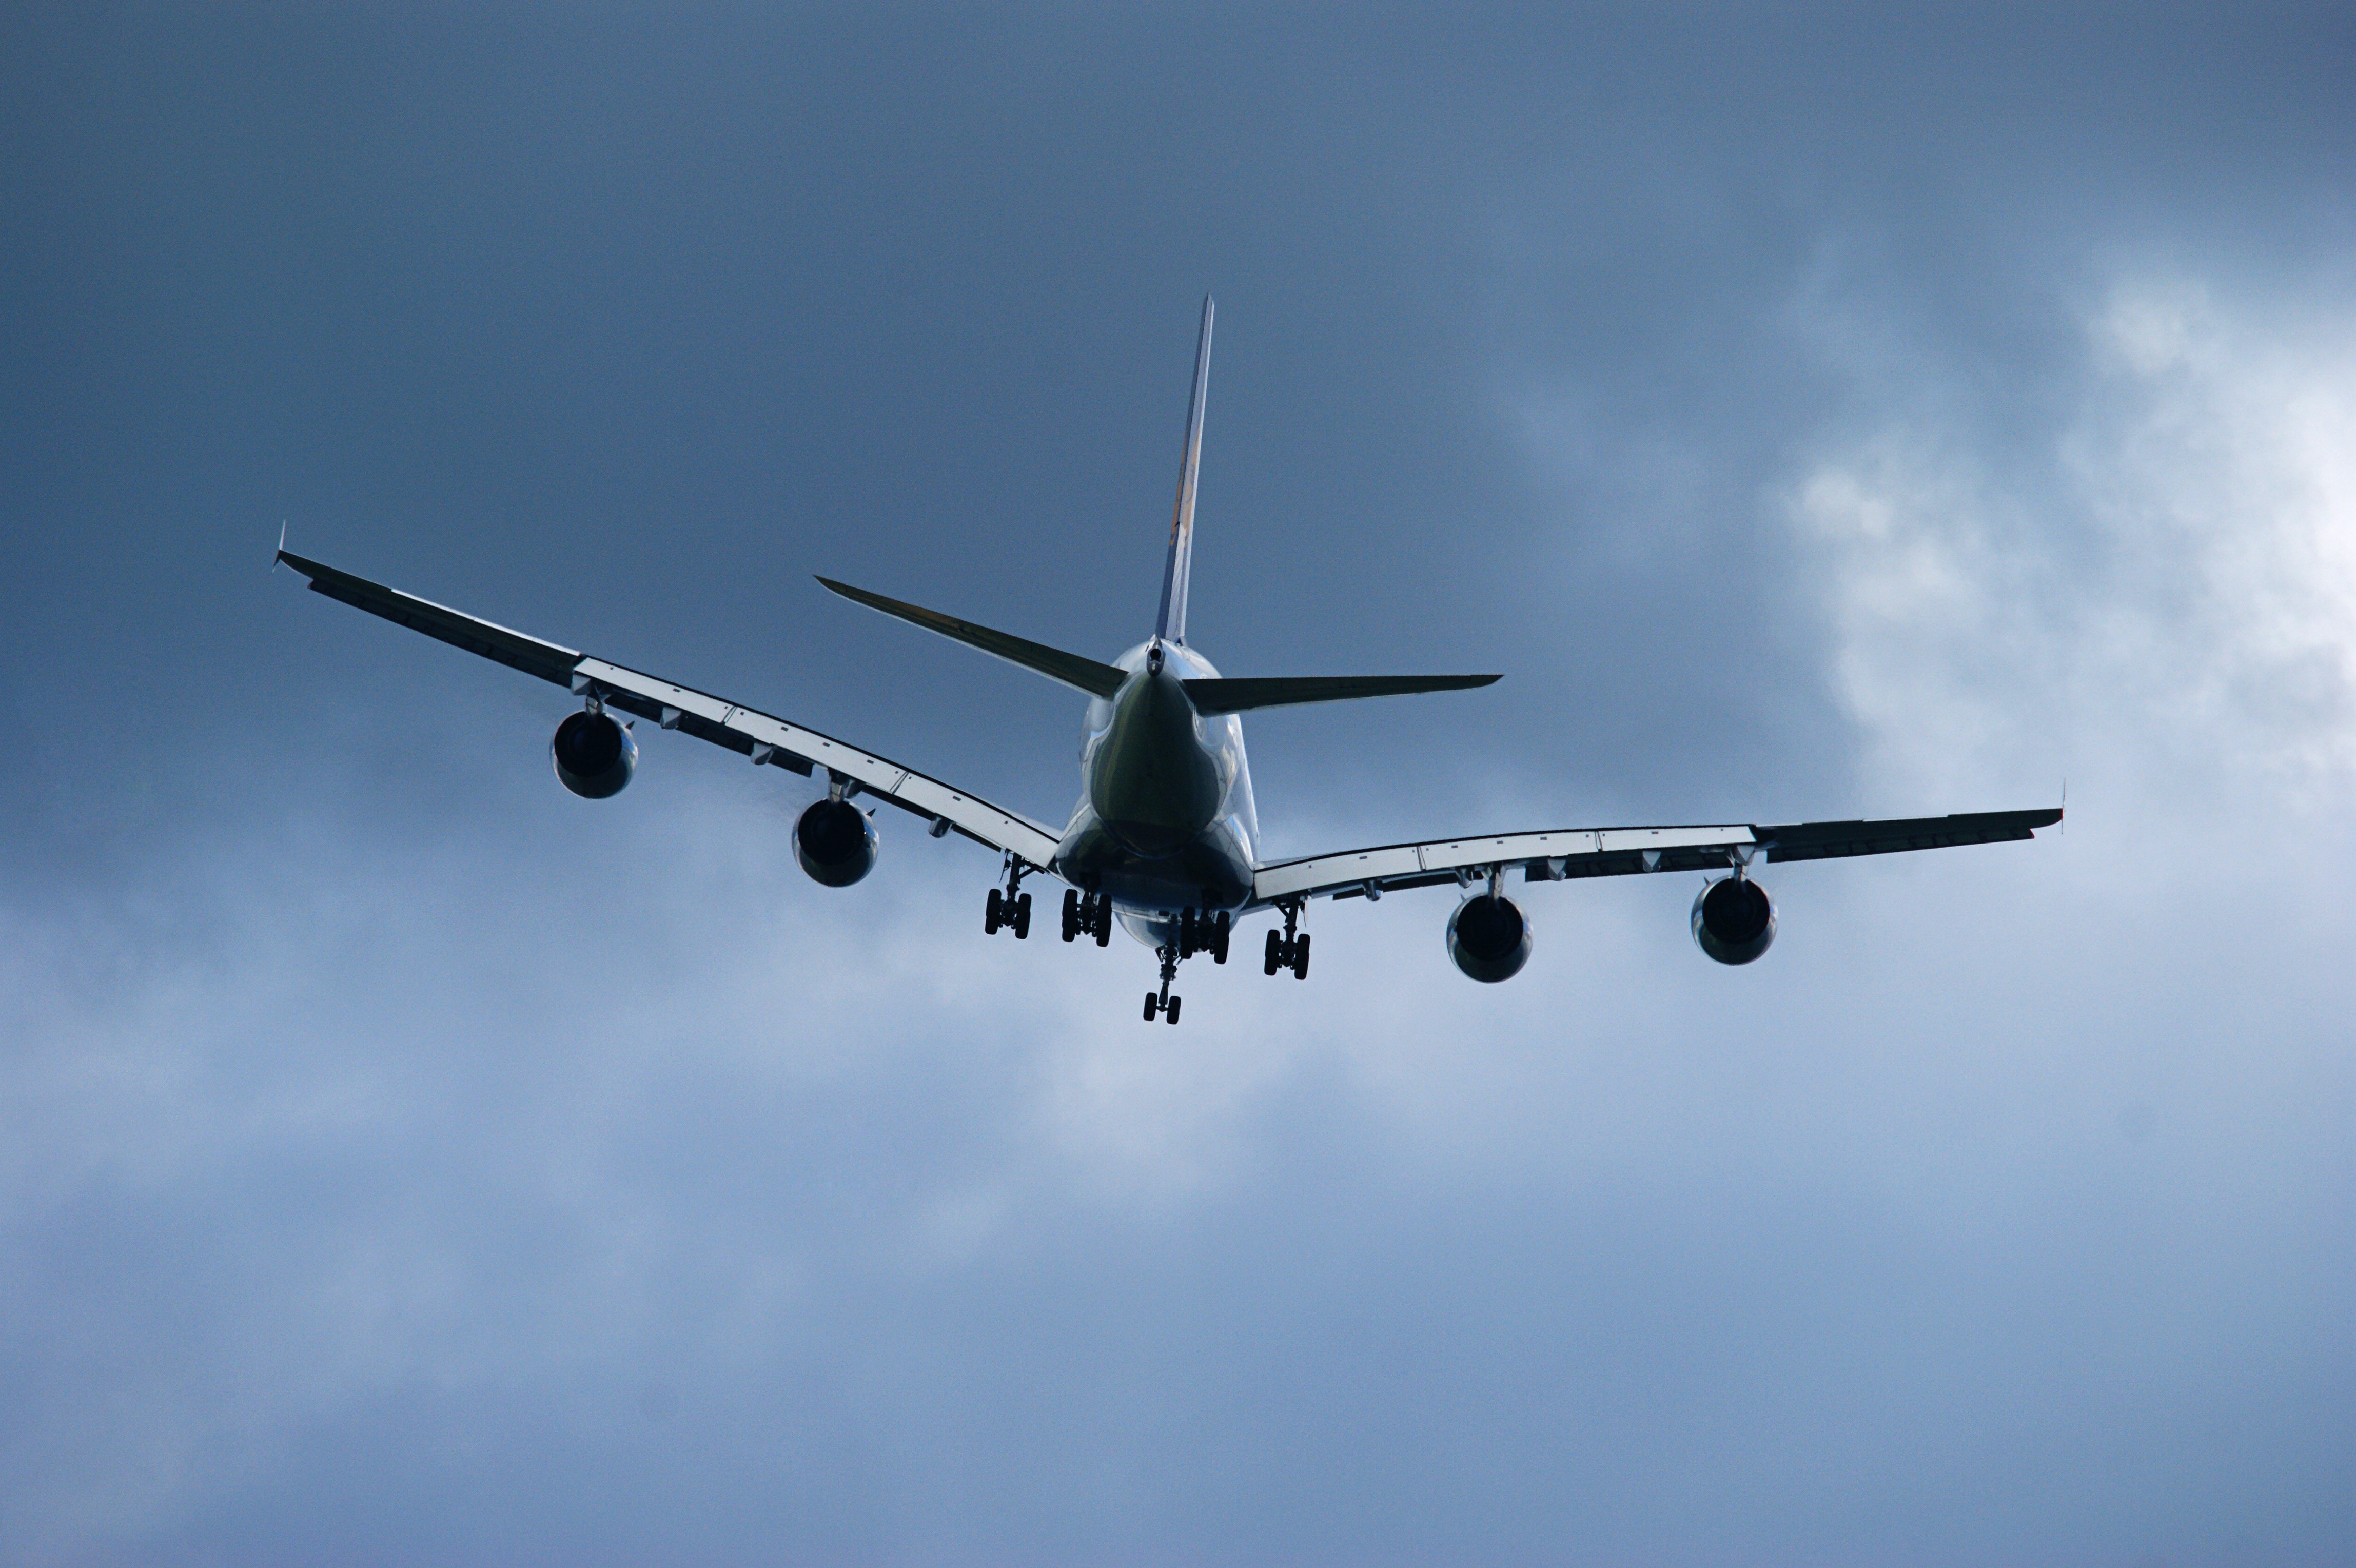
wing, sky, fly, airport, airplane, aircraft, jet, vehicle, airline, aviation, flight, climb, airliner, airbus, a380, large, span, landing, boeing, takeoff, passenger aircraft, air force, jet aircraft, boeing 777, military aircraft, air travel, boeing 737, atmosphere of earth, wide body aircraft, narrow body aircraft, aircraft engine